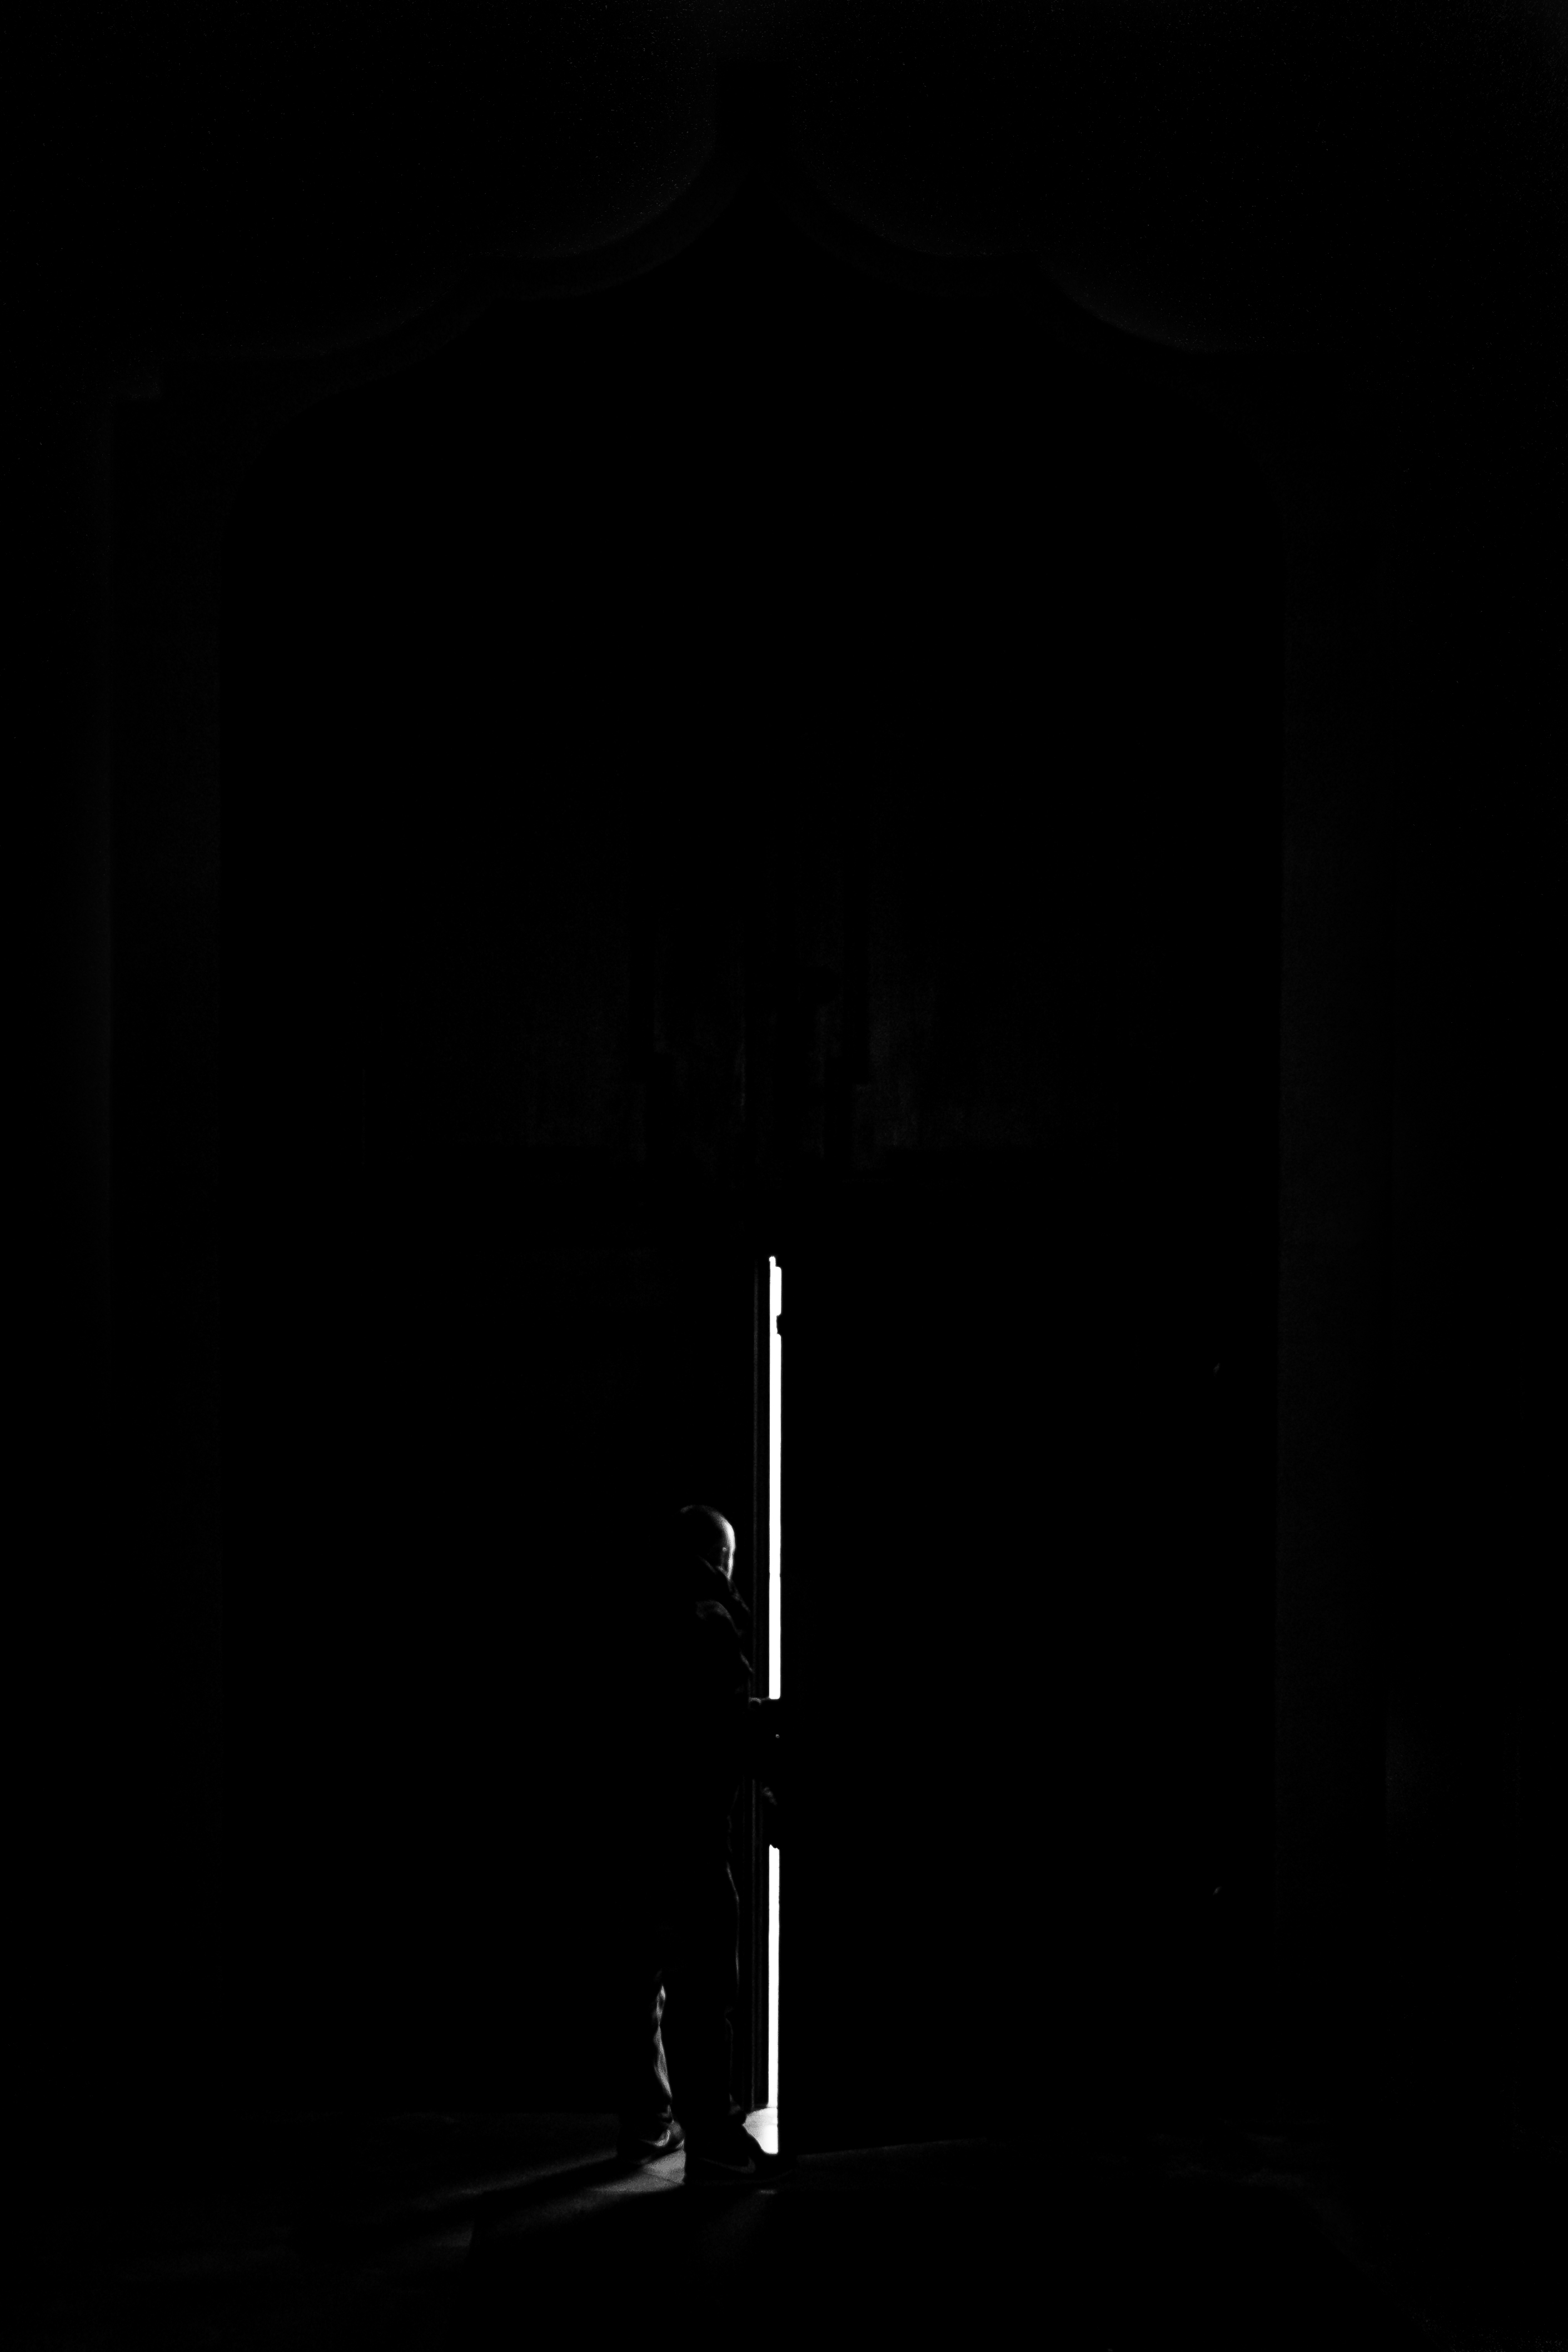
man, light, black and white, people, street, city, explore, line, entrance, darkness, black, monochrome, lighting, door, doorway, streetphotography, flickr, bw, blackandwhite, project, candid, creativecommons, stadt, germany, deutschland, licht, sw, scene, bayern, bavaria, 32, menschen, unposed, ungestellt, tr, mann, 365, 366, augsburg, eingang, erwachsener, fujixt1, fujifilmxt1, hochformat, linie, negativerraum, project365, projekt, schwarzwei, strae, straenfotografie, szene, adult, horizontalline, horizontalelinie, negativespace, photoaday, pictureaday, portraitformat, project366, streettog, tog, zweisichtde, zweisichtig, monochrome photography